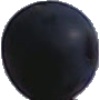
Label: Grape Blue 1